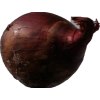
Label: red_onion